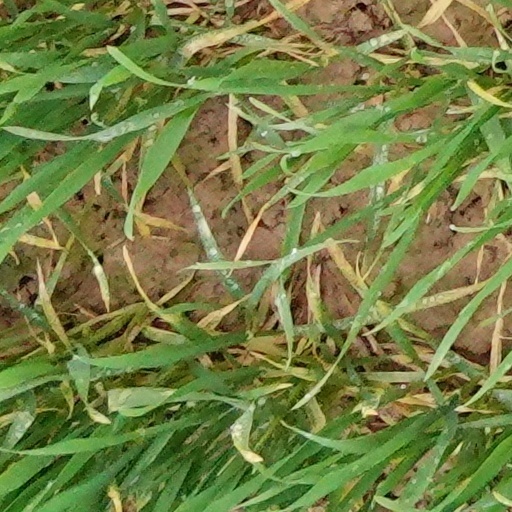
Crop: wheat